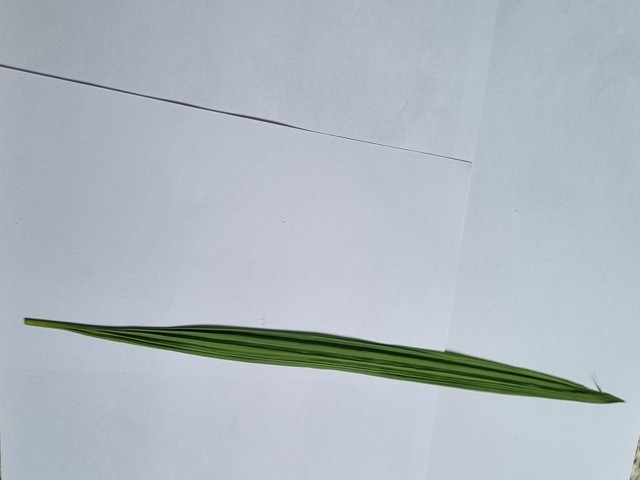
Plant: betal